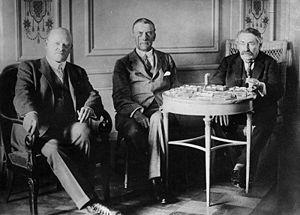
Gustav Stresemann est un homme d'État allemand, né le 10 mai 1878 à Berlin où il est mort le 3 octobre 1929.
1925 est une année commune commençant un jeudi.
Aristide Briand, né le 28 mars 1862 à Nantes et mort le 7 mars 1932 à Paris, est un avocat et un homme politique français. Onze fois président du Conseil et vingt-six fois ministre sous la Troisième République, il joue un rôle essentiel dans les relations internationales après la Première Guerre mondiale. Par ailleurs, il est l'initiateur et le rapporteur de la loi de séparation des Églises et de l'État adoptée en 1905, codifiant la laïcité en France.